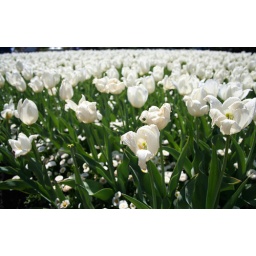
A large bed of white tulip flowers at the 'Floriade' spring festival in Canberra. A.C.T.